Nasira Iqbal

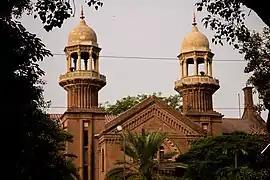
Lahore High Court

Justice Nasira Javid Iqbal is a Pakistani jurist and law professor who served as a justice of the Lahore High Court from 1994 to 2002.